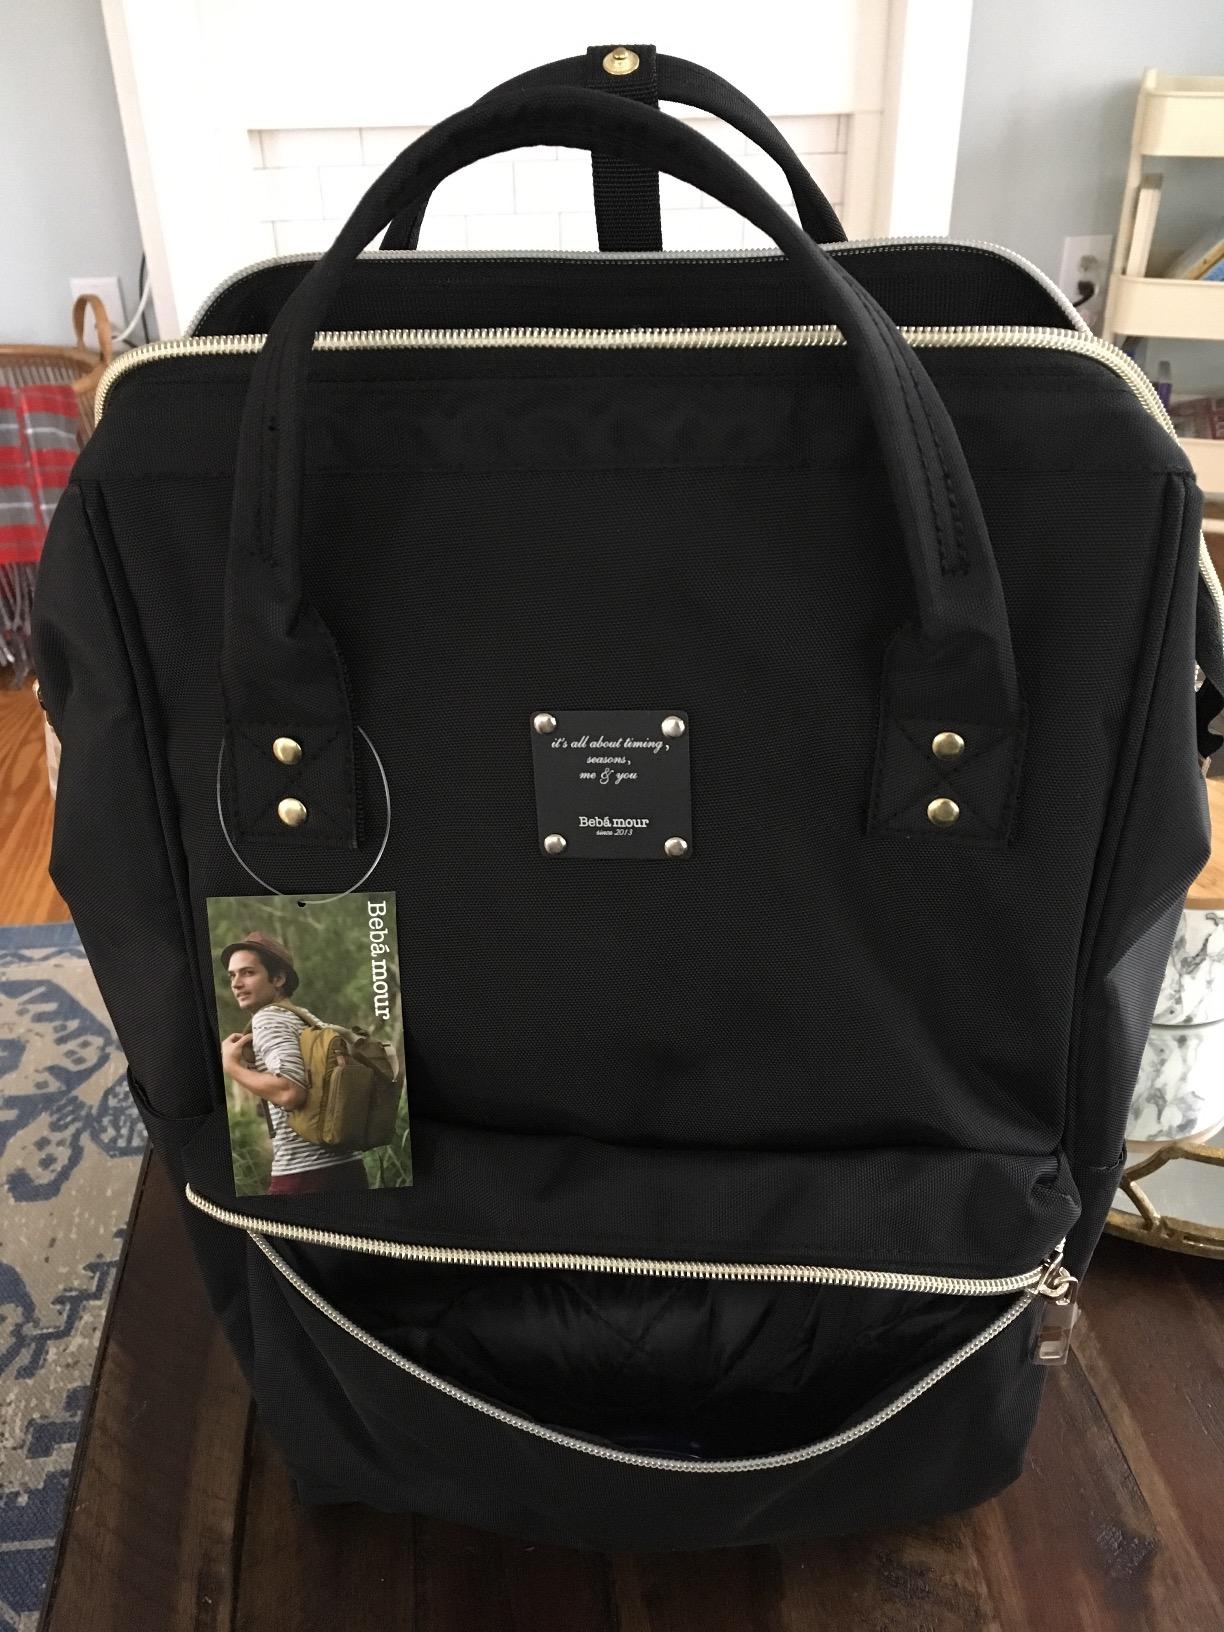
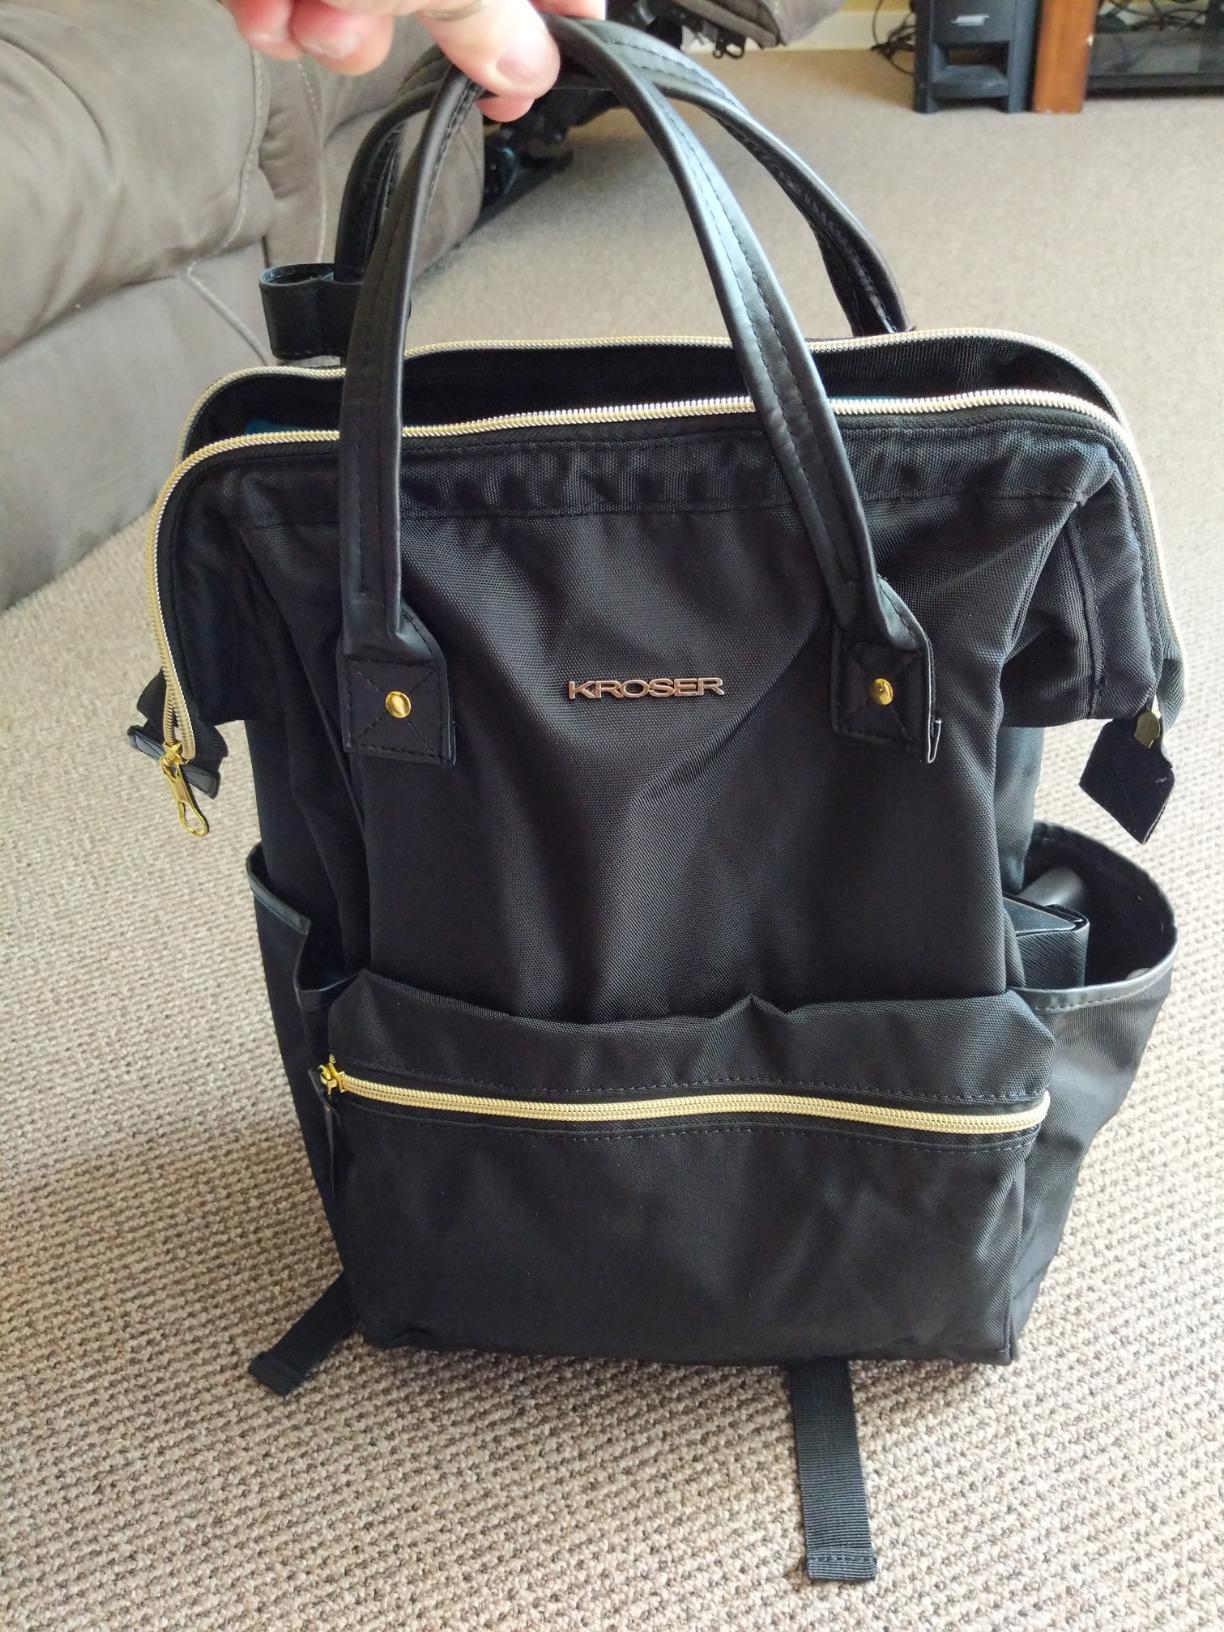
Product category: bag
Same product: no